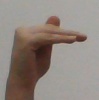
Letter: khaa